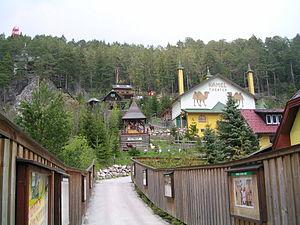
Le Kameltheater Kernhof ou plus exactement Kameltheater Kernhof und Weißer Zoo est un parc animalier privé, situé à Kernhof sur la commune autrichienne de Sankt Aegyd am Neuwalde, en Basse-Autriche. Il regroupe à la fois un petit théâtre donnant un spectacle d'animaux et un « zoo blanc » dont la ménagerie est constituée, entre autres, d'animaux au pelage blanc.